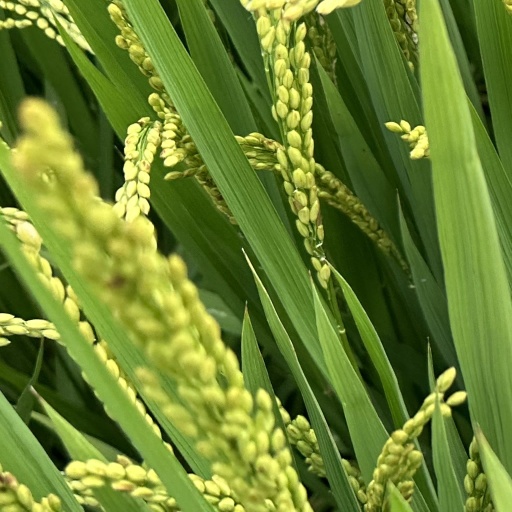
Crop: rice